Graphics processing unit

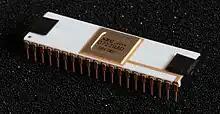
NEC μPD7220A

The NEC μPD7220 was the first implementation of a personal computer graphics display processor as a single large-scale integration (LSI) integrated circuit chip. This enabled the design of low-cost, high-performance video graphics cards such as those from Number Nine Visual Technology. It became the best-known GPU until the mid-1980s. It was the first fully integrated VLSI (very large-scale integration) metal–oxide–semiconductor (NMOS) graphics display processor for PCs, supported up to 1024×1024 resolution, and laid the foundations for the PC graphics market. It was used in a number of graphics cards and was licensed for clones such as the Intel 82720, the first of Intel's graphics processing units. The Williams Electronics arcade games "Robotron 2084", "Joust", "Sinistar", and "Bubbles", all released in 1982, contain custom blitter chips for operating on 16-color bitmaps.